Pointed arch

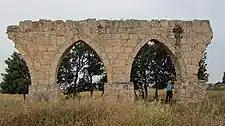
7th-century Byzantine pointed arches from Chytroi-Constantia Aqueduct, Cyprus

Crude arches pointed in shape have been discovered from the Bronze Age site of Nippur dated earlier than 2700 BC. The palace of Nineveh also has pointed arched drains but they have no true keystone. There are many other Greek examples, late Roman and Sassanian examples, mostly evidenced in early church building in Syria and Mesopotamia, but also in engineering works such as the Byzantine Karamagara Bridge, with a pointed arch of span, making "the pre-Muslim origins of pointed architecture an unassailable contention".